Wawel Royal Castle National Art Collection

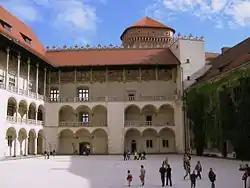
Arcade courtyard of the Wawel Castle

The Wawel Royal Castle National Art Collection is the residence museum and collection housed in the historic Wawel Castle of Kraków. The collection was inaugurated officially in 1930, with its current name introduced in 1994.